Augustus Paget

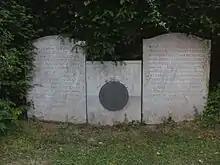
Paget family plot in the cemetery of St Bartholomew's church, Tardebigge, Worcestershire, with the graves of Sir Augustus Berkeley Paget, GCB (1823–1896) and his wife Walburga Ehrengarde Helena (née Countess von Hohenthal, 1839–1929)

Sir Augustus Berkeley Paget GCB (16 April 1823 – 11 July 1896) was a British diplomat. In 1876, Paget was appointed a member of Queen Victoria's privy council.